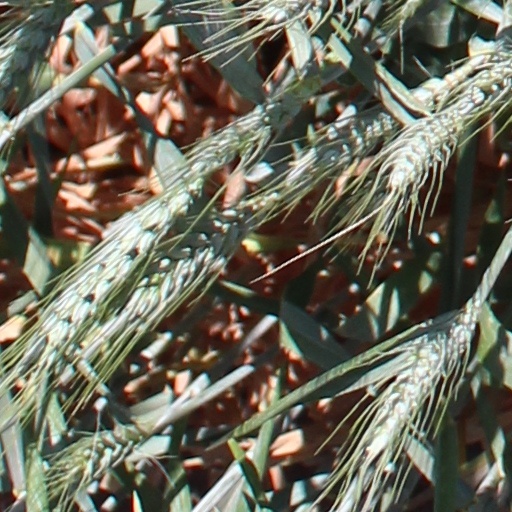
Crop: wheat